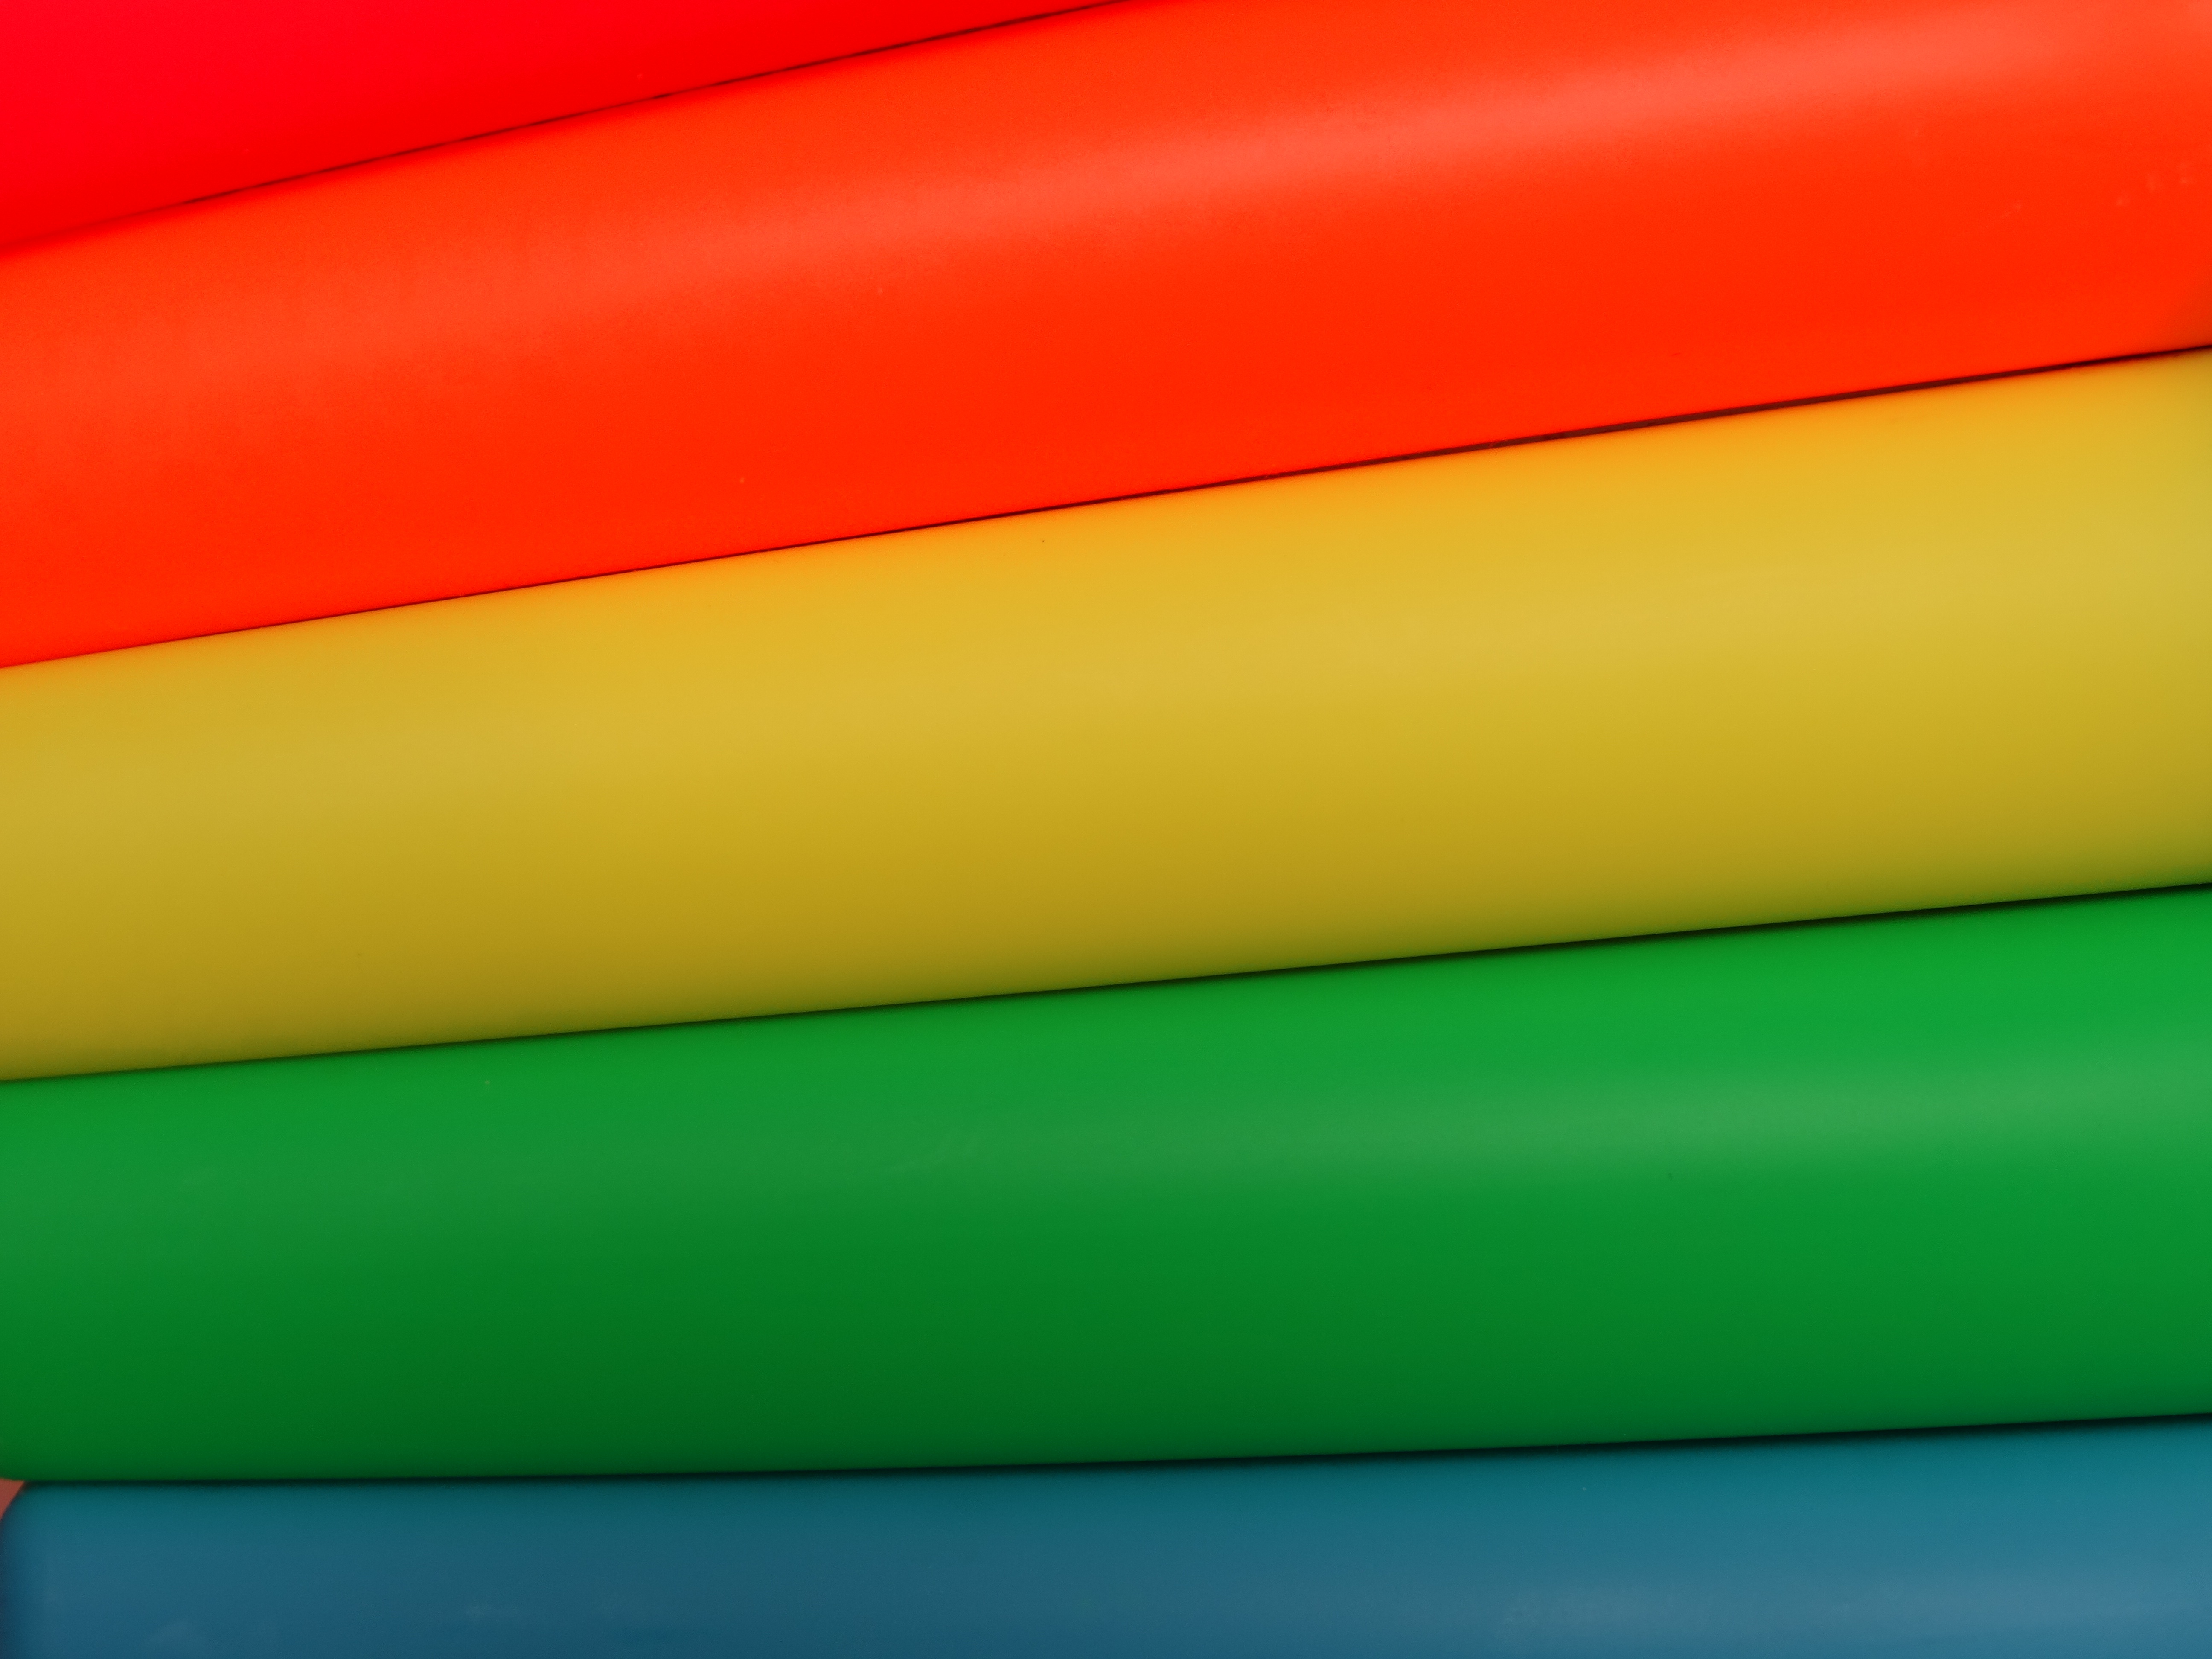
light, line, green, red, color, colorful, yellow, circle, bright, shape